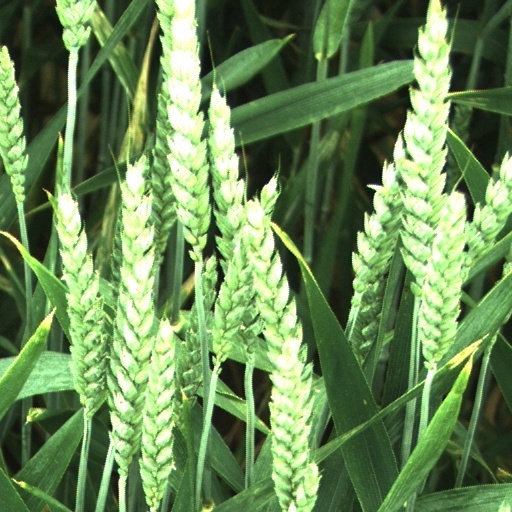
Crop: wheat